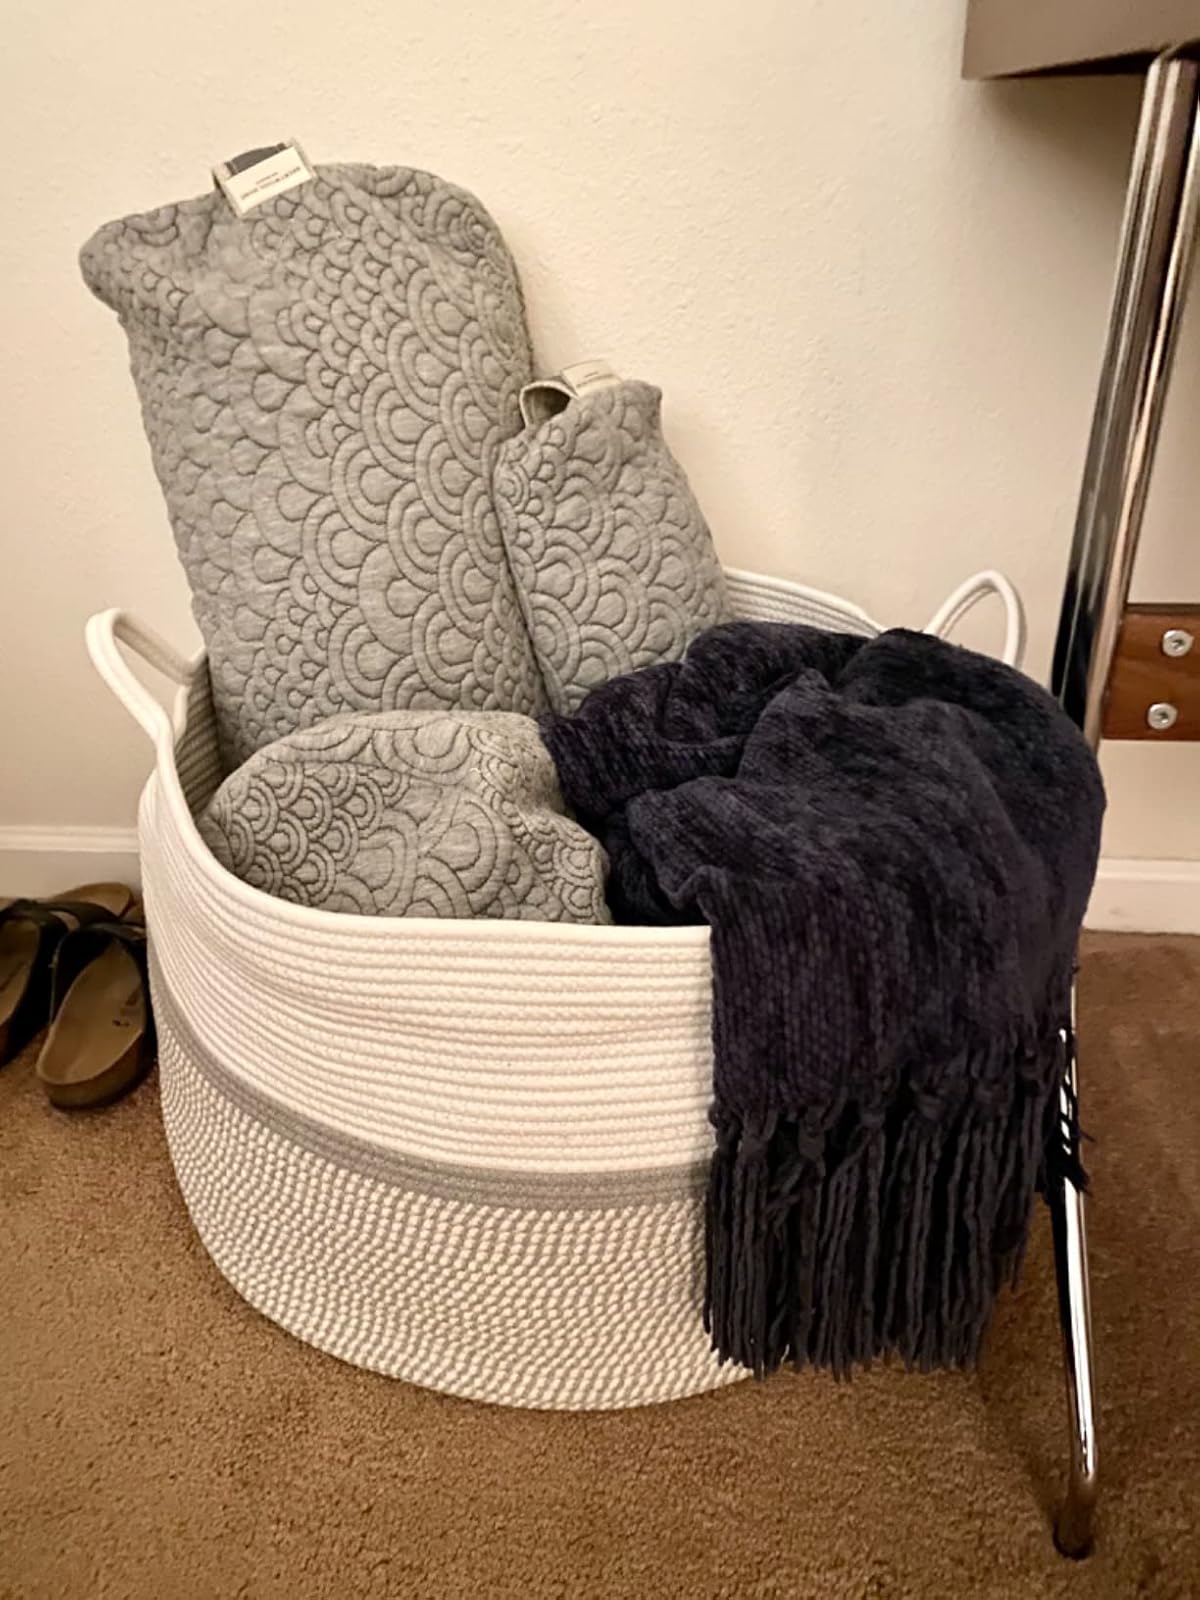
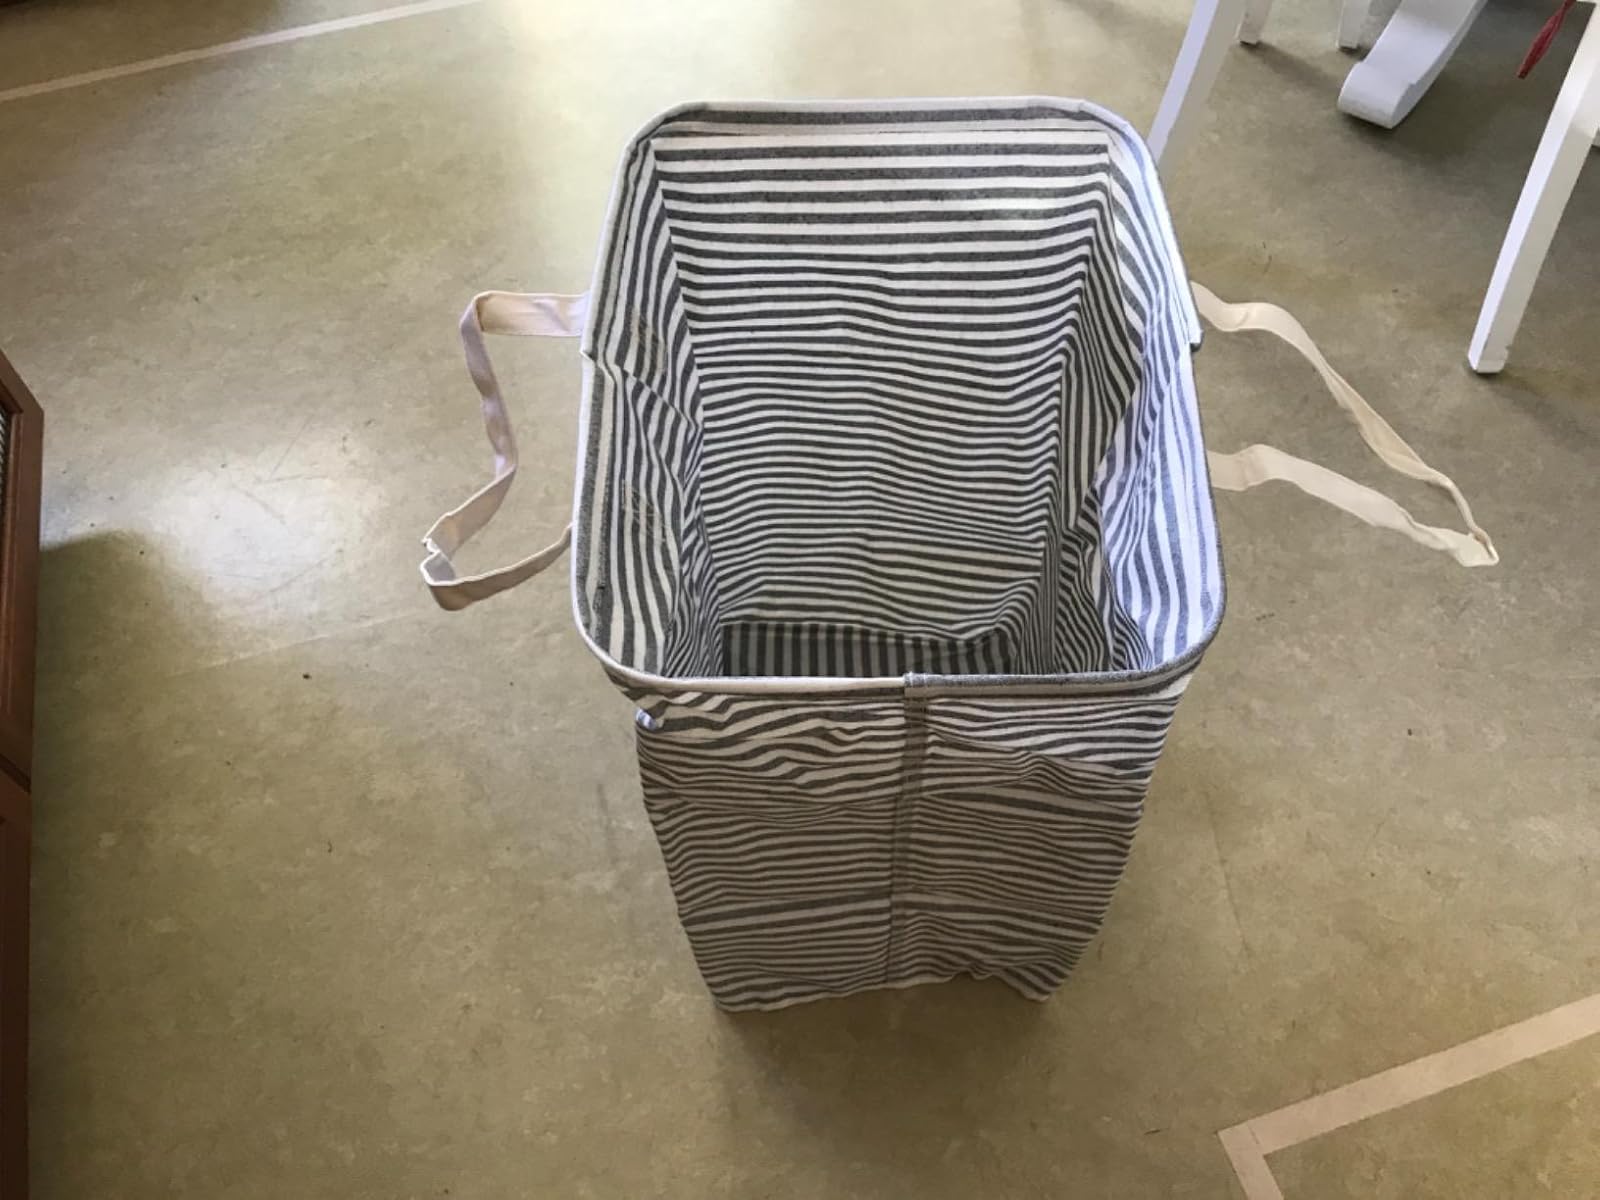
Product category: items_hamper
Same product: no